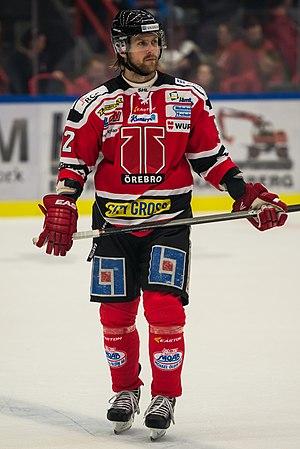
Robin Dahlstrøm est un joueur professionnel de hockey sur glace norvégien. Il évolue au poste d'attaquant.